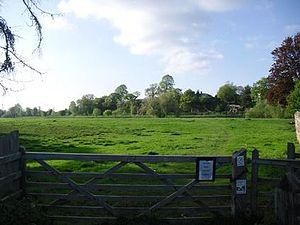
Holt est un village et une commune du comté de Wrexham, aux confins du pays de Galles et de l'Angleterre. Son château a été construit sur ordre d'Édouard I, peu après la conquête du pays de Galles en 1277.